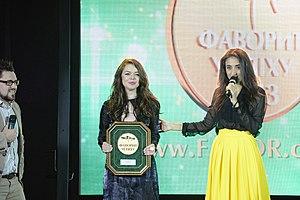
Alina Grosu est une chanteuse ukrainienne d'origine roumaine.